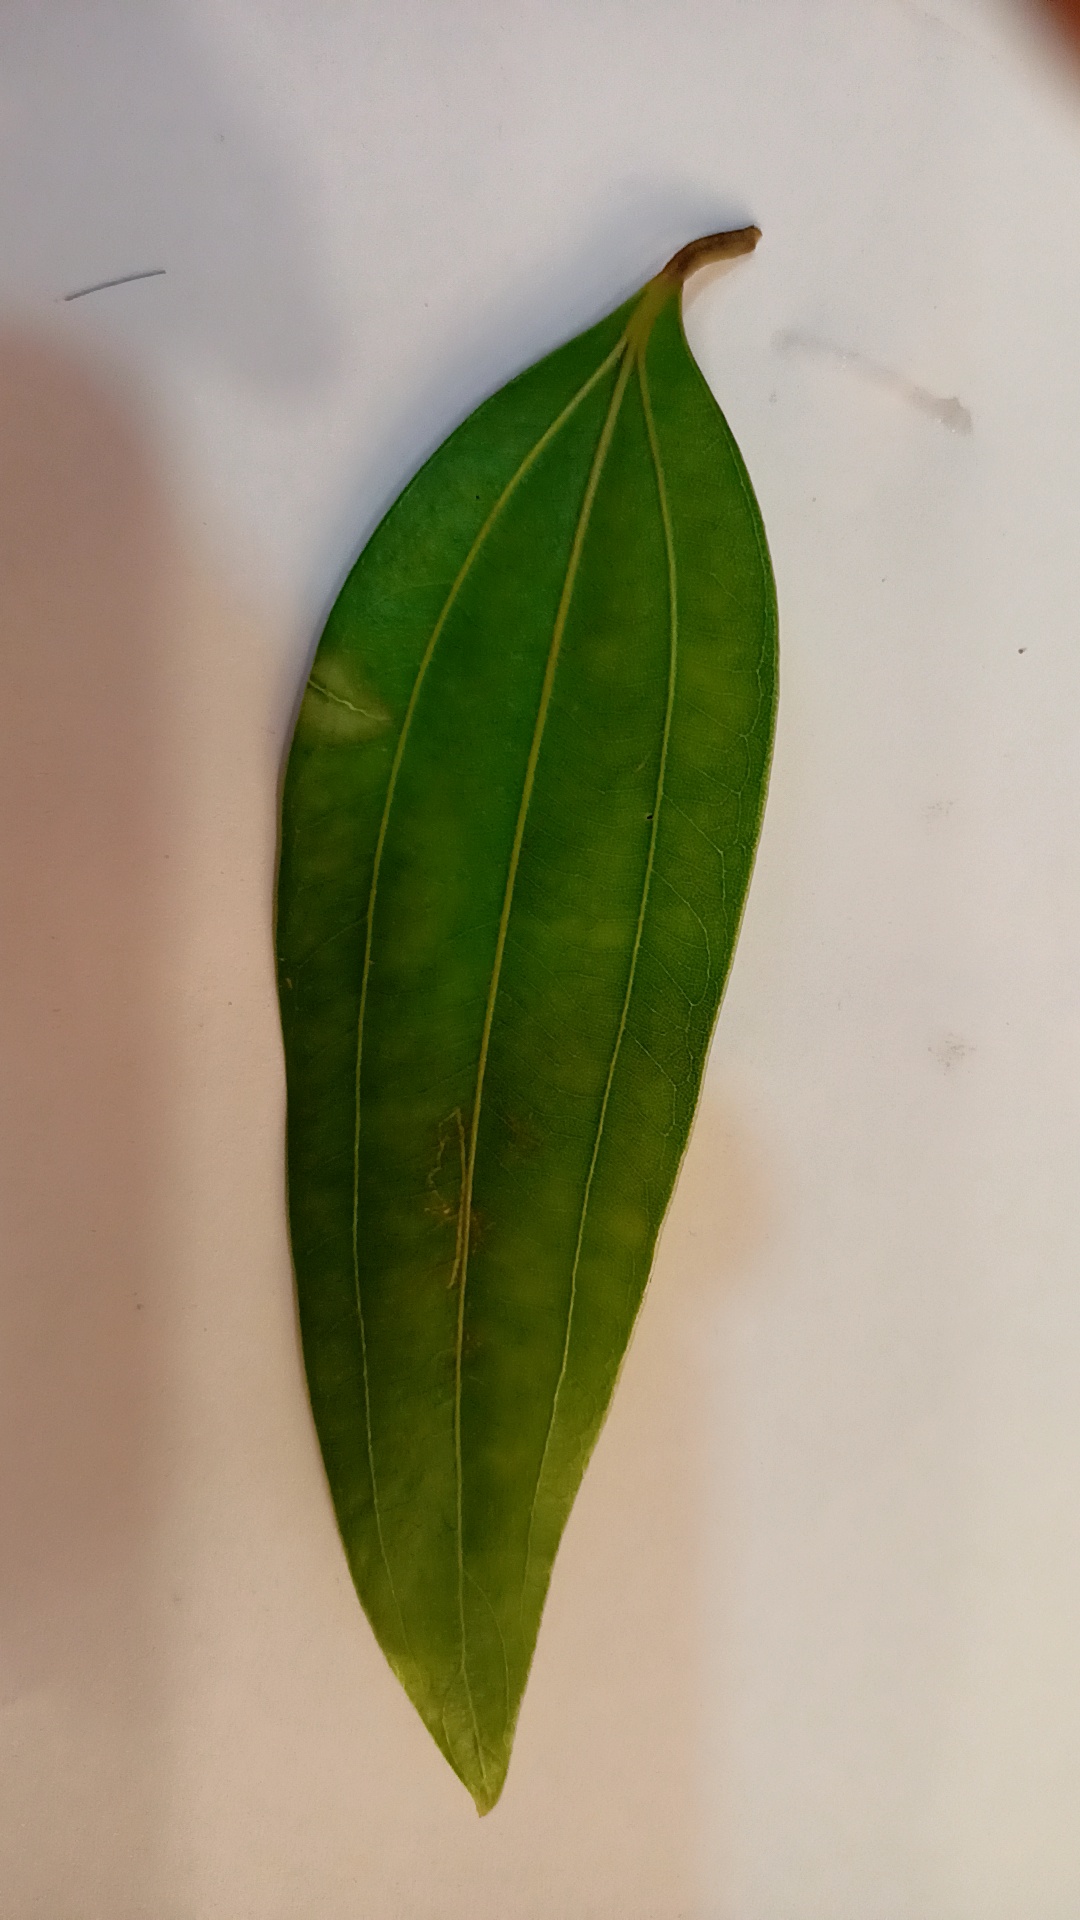
Label: Healthy